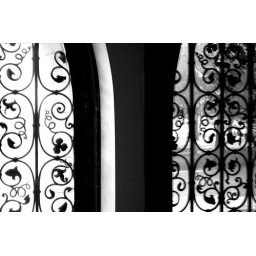
The front door of Hamilton Hall, McMaster University, reflected in the glass wall of the vestibule.